Emeka Ihedioha

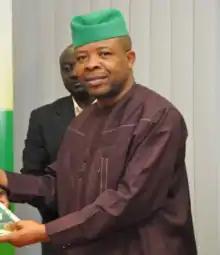

Chukwuemeka Ihedioha (born 24 March 1965) is a Nigerian politician and businessman who served as governor of Imo State from 2019 to 2020. He was removed from office on 14 January 2020, by the Supreme Court of Nigeria which declared the APC candidate (Hope Uzodinma) the authentic winner of the 2019 gubernatorial election. He was deputy speaker of the House of Representatives of Nigeria from 2011 to 2015.